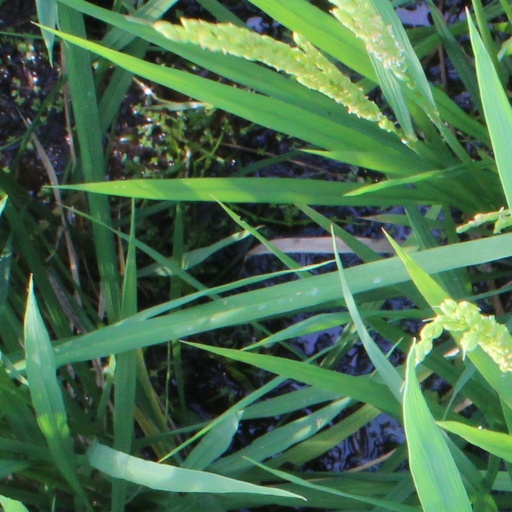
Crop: rice